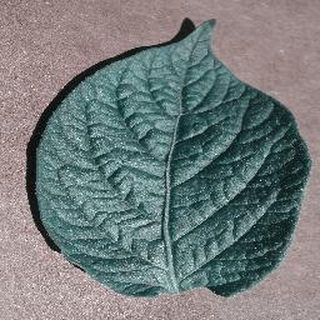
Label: healthy_potato